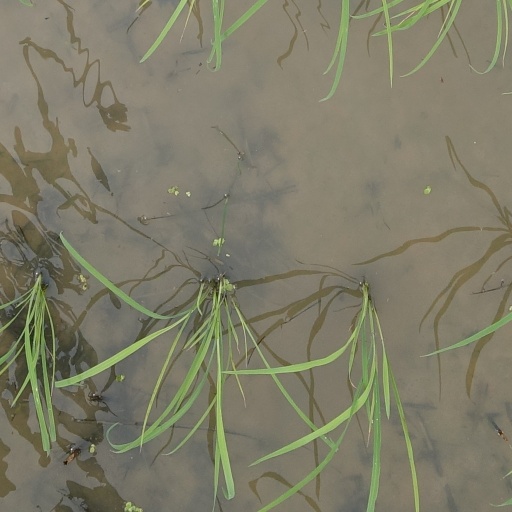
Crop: rice